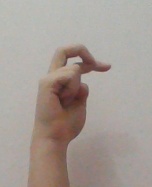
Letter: zay